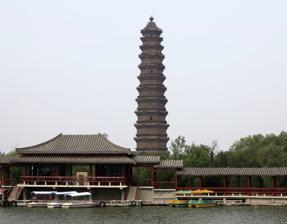
Building: Iron Pagoda
Country: China
Year built: 1049
Historic building in Henan, PRC Iron Pagoda The Iron Pagoda of Kaifeng, China, built in 1049 Religion Affiliation Han Chinese Buddhism Location Country Kaifeng City, Henan province Location in Henan Geographic coordinates 34°49′00″N 114°21′54″E / 34.81667°N 114.36500°E / 34.81667; 114.36500 Architecture Completed 17 June 1049 ; 975 years ago ( 1049-06-17 ) The Iron Pagoda ( Chinese : 鐵塔 ) of Youguo Temple ( 佑國寺 ), Kaifeng City, Henan province, is a Chinese pagoda built in 1049. The pagoda is so-named not because it is made of iron , but because its color resembles that of iron. It is a brick pagoda tower built on the location of a previous wooden one that had been burnt down by lightning fire in 1044. Along with the Liuhe , Lingxiao , Liaodi , Pizhi , and Beisi pagodas, it is seen as a masterpiece of Song dynasty architecture . Architecture This octagonal -base structure stands at a current height of 56.88 meters (186.56 feet), with a total of 13 stories. It is a solid-core brick tower with an inner spiral stone staircase and outside openings to allow light and air flow. The architectural style features densely positioned, articulated dougong in the eaves ( miyan ) and multiple stories ( louge ). The exterior features more than fifty different varieties of glazed brick and 1,600 intricate and richly detailed carvings, including those of standing and sitting Buddha , standing monks, singers and flying dancers, flowers, lions, dragons and other legendary beasts as well as many fine engravings. Under the eaves are 104 bells that ring in the wind. The foundation rests in the silt of the Yellow River . Inside the Iron Pagoda are frescos of the classical Chinese tales, such as The Journey to the West . History In the Northern Song (960–1127) dynasty's capital city of Kaifeng , the famous architect Yu Hao built a magnificent wooden pagoda as part of Youguo Temple (between 965 and 995 CE.) that was considered by many of his contemporaries to be a marvel of art. Unfortunately, the widely admired structure burned down in 1044 after a lightning strike. Under the order of Emperor Renzong (1022–1063), a new pagoda was built in its place by 1049. The new tower was built of nonflammable brick and stone and was dubbed the 'Iron Pagoda' due its iron-grey color when viewed from afar (its bricks are in fact glazed red, brown, blue, and green). In 1847 the Yellow River overflowed its banks and the Youguo Temple collapsed, but the Iron Pagoda survived. Historically, the pagoda has experienced 38 earthquakes, six floods and many other disasters, but it remains intact after almost 1,000 years. In 1994, the Iron Pagoda was featured on a two- yuan Chinese postage stamp. Gallery detail detail glazed tiles of Iron Pagoda See also Architecture of the Song dynasty References